Bovine serum albumin

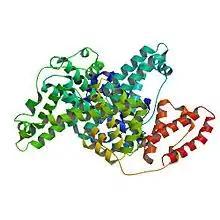

Bovine serum albumin (BSA or "Fraction V") is a serum albumin protein derived from cows. It is often used as a protein concentration standard in lab experiments.